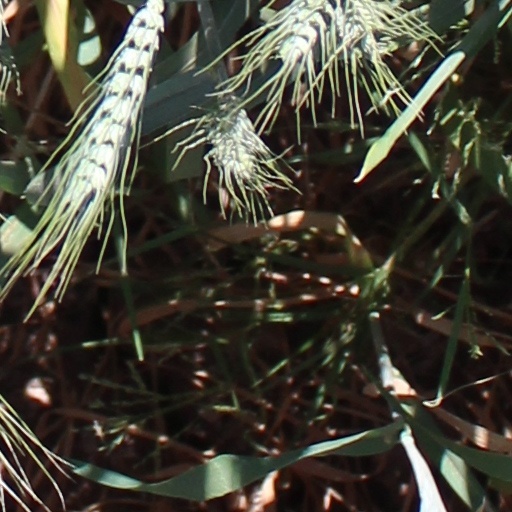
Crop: wheat